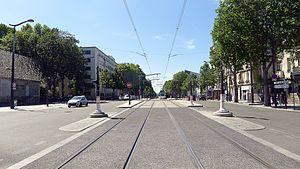
Boulevard Jourdan à la porte d'Arcueil - Paris XIV
Le boulevard Jourdan est un boulevard du 14ᵉ arrondissement de Paris. C'est un élément de la ceinture de boulevards extérieurs dits « boulevards des Maréchaux ».